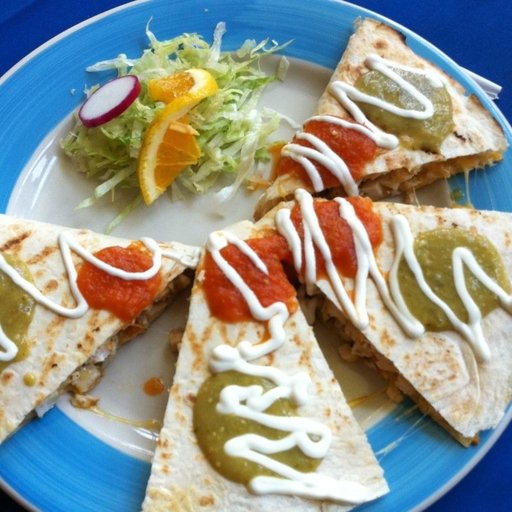
Label: chicken_quesadilla